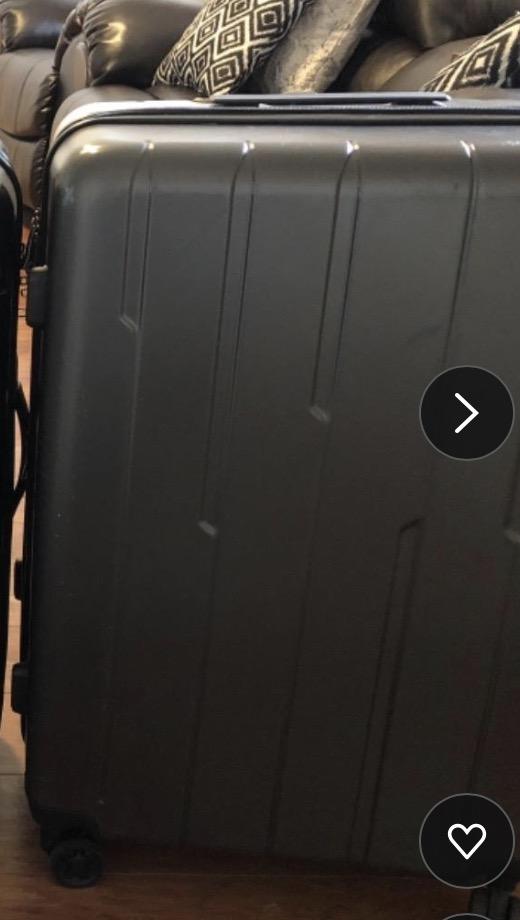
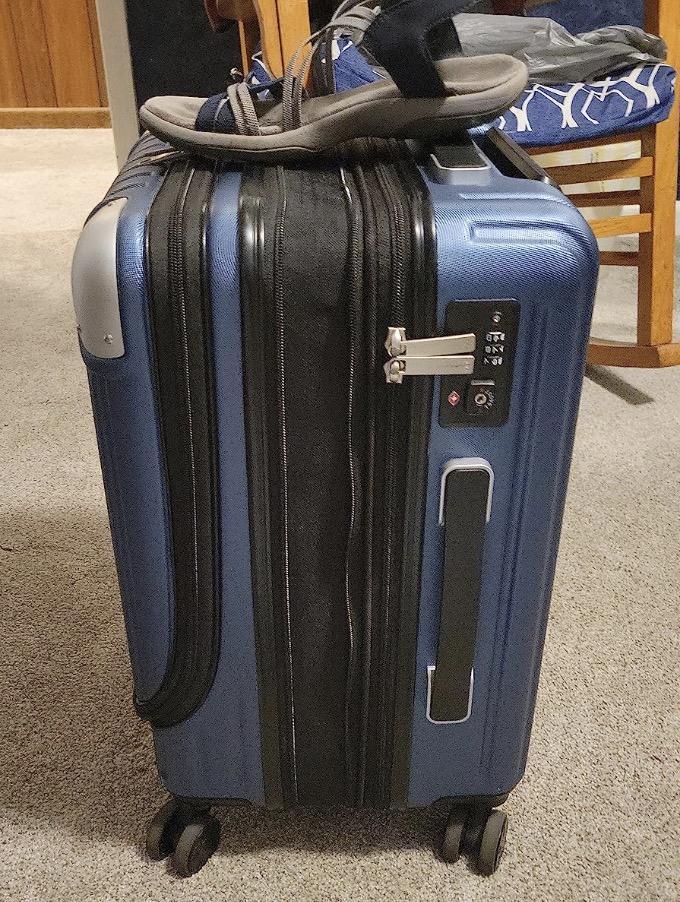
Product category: items_tea
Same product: no